Simon Sheikh

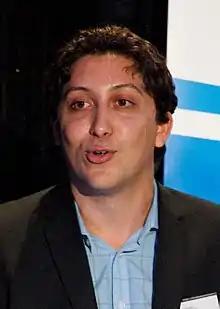
Sheikh in 2010

Simon Sheikh (born 1986) is an Australian activist who is currently CEO of superannuation fund Future Super. He was the National Director of GetUp! from 2008 to 2012. He was a delegate to the economics stream of the Australia 2020 Summit and was named the New South Wales Young Professional of the Year in 2007.